David Gallaher

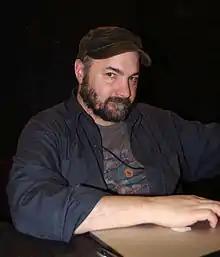
Gallaher at the 2015 East Coast Comicon in Secaucus, New Jersey

David Matthew Gallaher (born June 5, 1975) is an American video game writer, comics writer, podcaster and editor, known primarily for his work in comics and video games: "Tom Clancy's Ghost Recon Breakpoint", "", "Yours Truly, Johnny Dollar", "High Moon", "Box 13", "The Only Living Boy" and 'The Only Living Girl'. His clients include Marvel Comics, the CBLDF, Harris Publications and McGraw-Hill. He also helped create ad campaigns for the New York City Police Department.